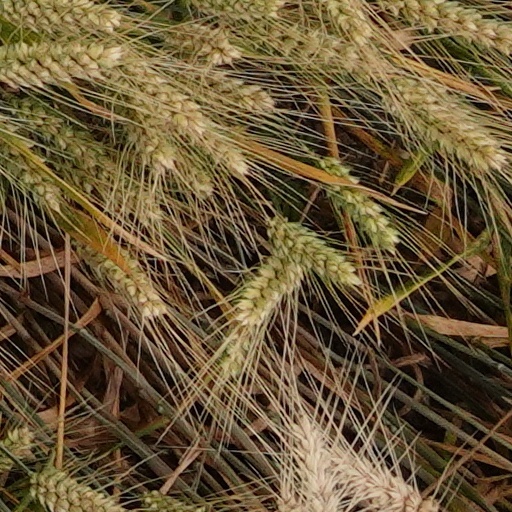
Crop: wheat